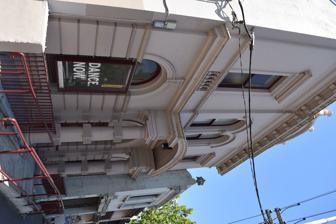
Building: Dancehouse (Melbourne)
Country: Australia
Year built: 1887
Dancehouse Address 150 Princes Street Location Carlton North, Victoria Coordinates 37°47′32″S 144°58′14″E / 37.792169°S 144.9704912°E / -37.792169; 144.9704912 Dancehouse is a centre for independent contemporary dance in the Carlton North area of Melbourne, Australia. It was established in 1992 by a group of independent dance practitioners at the Carlton Hall in Princes Street, formerly occupied by the Carlton Community Centre. Carlton Hall, built in 1877, has a long association with dance as a venue for social dances, dance classes and dance performance. Dancehouse contains three spaces: the 104-seat Sylvia Staehli Theatre, an Upstairs Studio and a gallery (used for performances and workshops). It holds curated performance seasons and residencies for dance artists, as well as masterclasses and other events. It presents Melbourne's biennial Dance Massive festival with Arts House and Malthouse Theatre , and is also involved with the Keir Choreographic Award. References